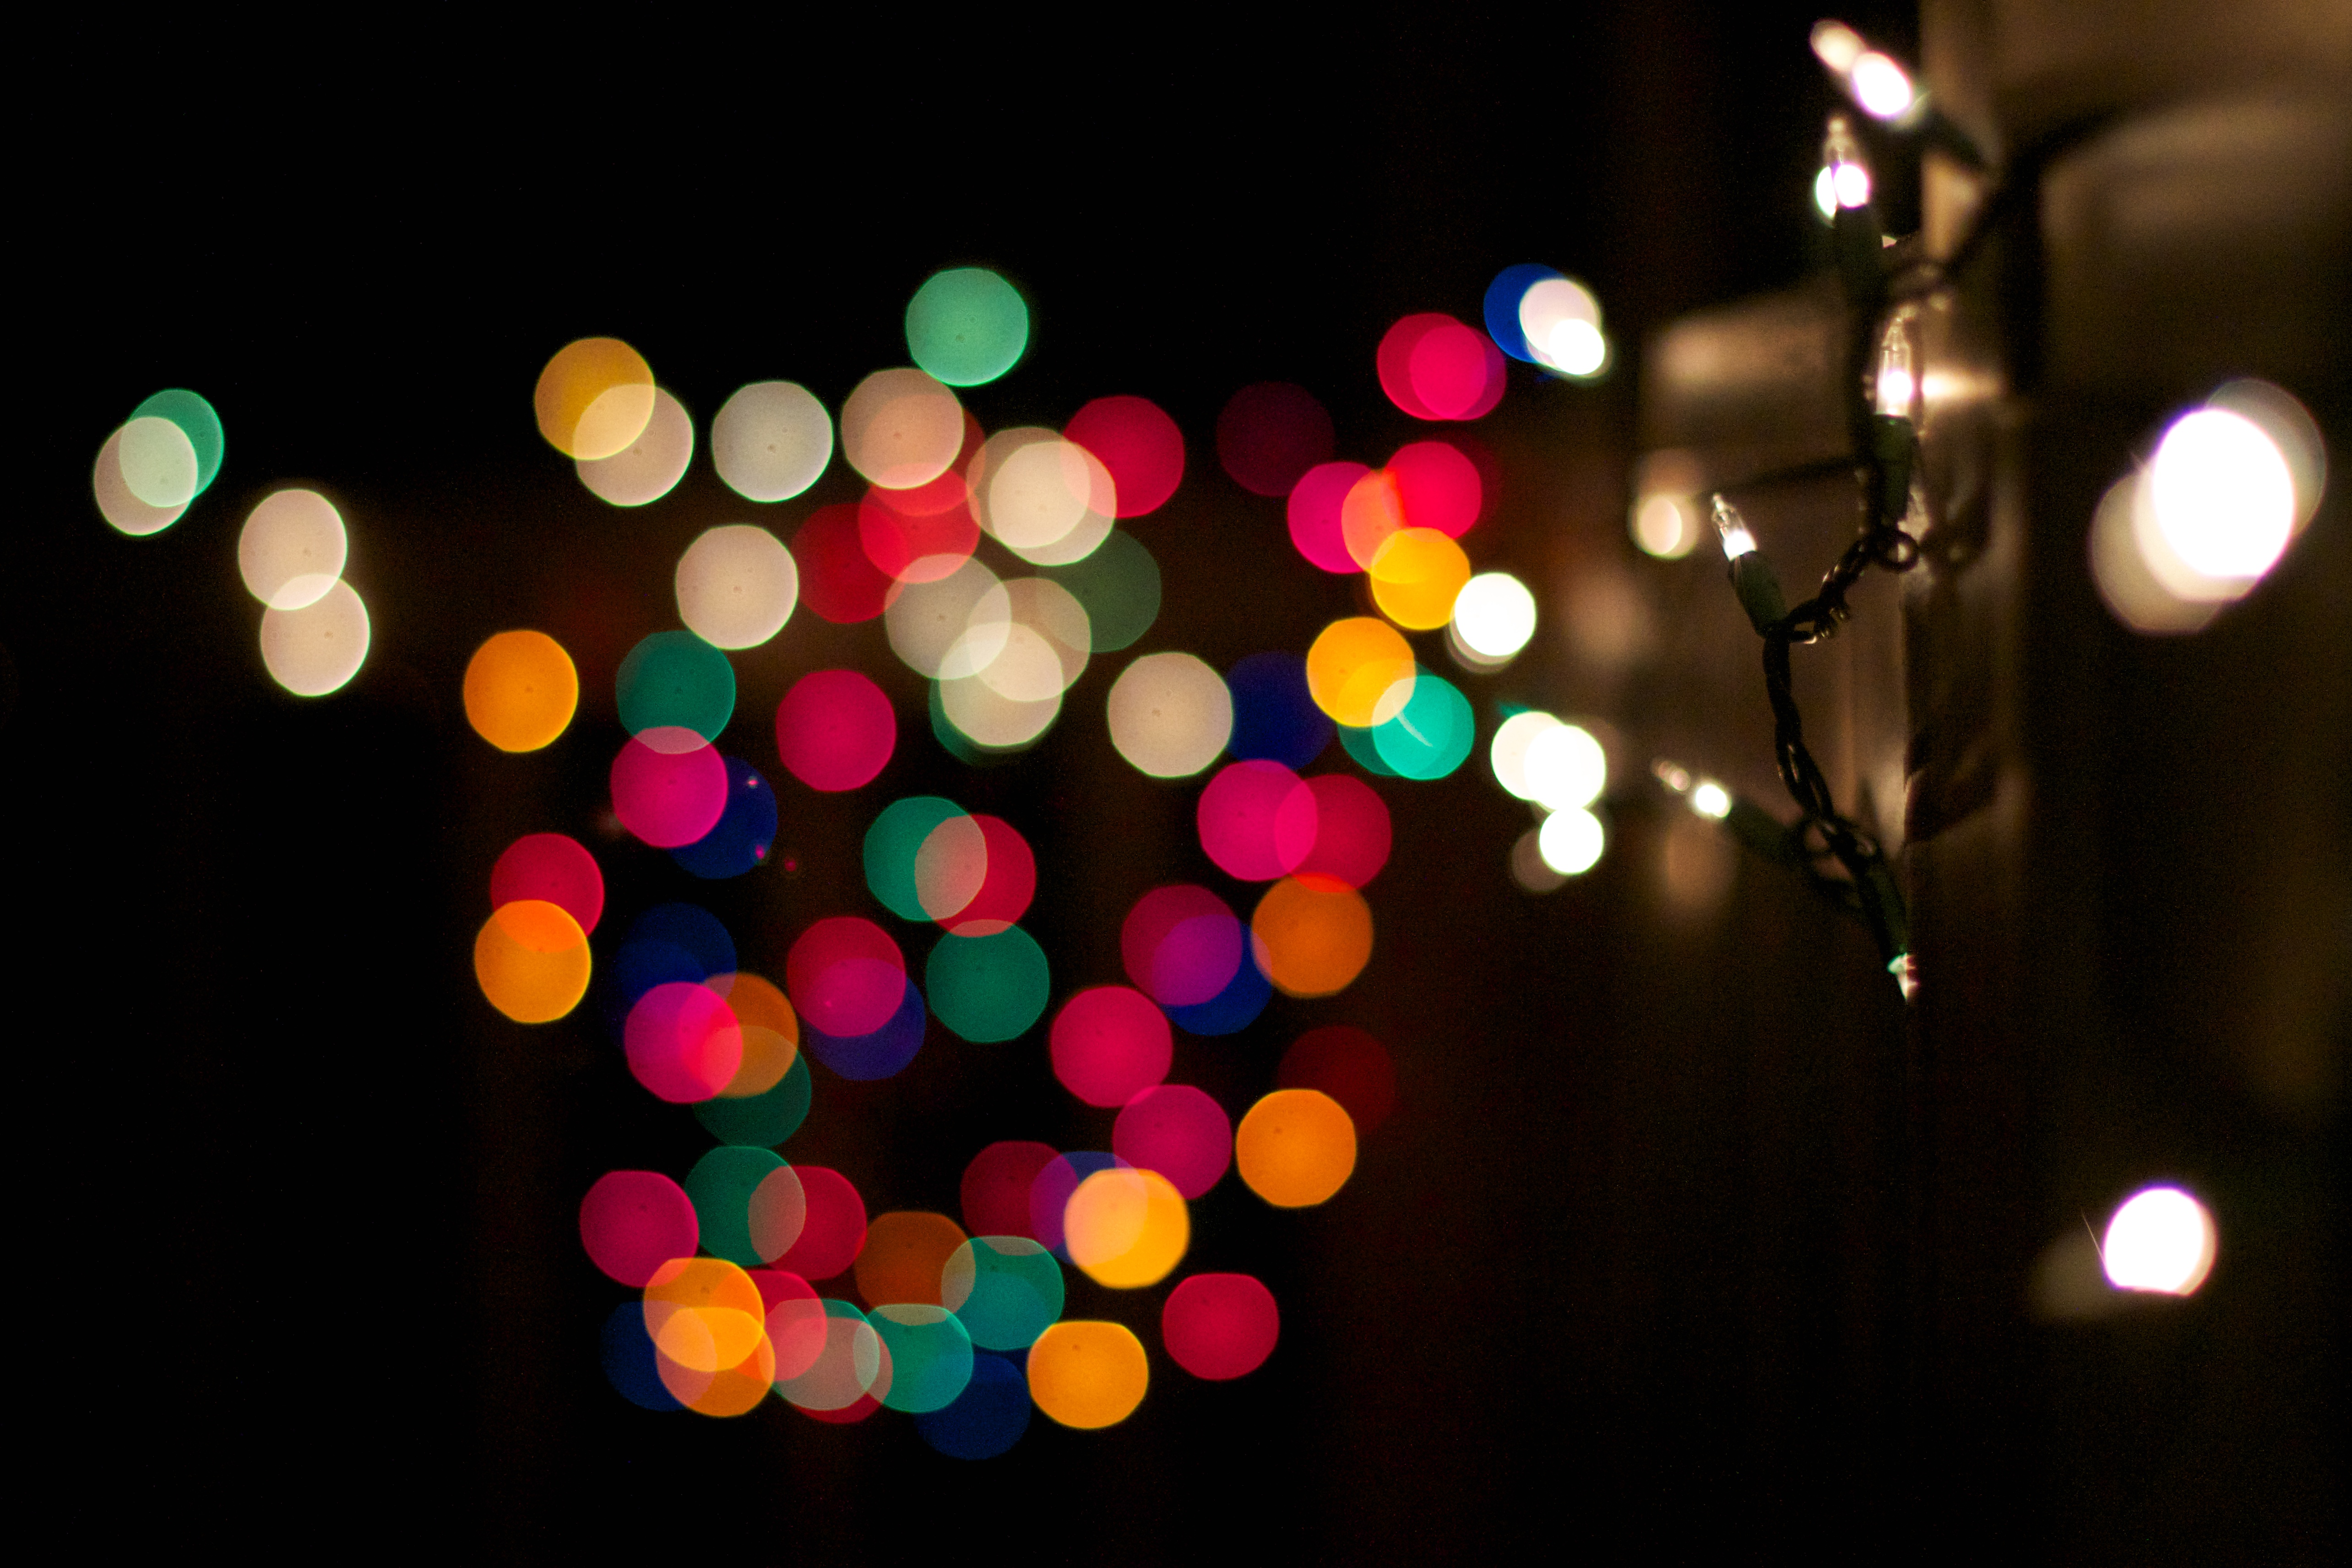
light, bokeh, night, color, christmas, lighting, circle, christmas decoration, shape, christmas lights